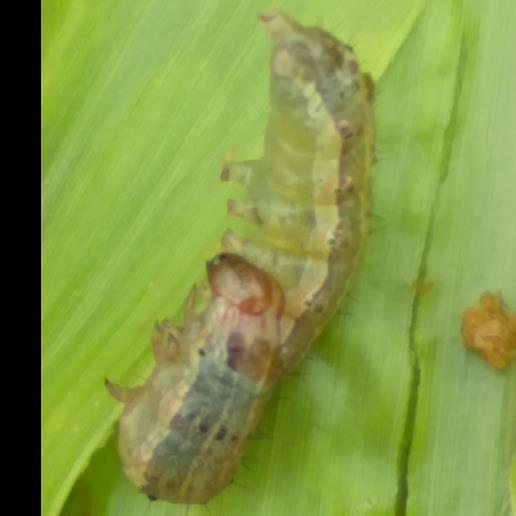
Crop: Maize
Condition: spodoptera-frugiperda-p